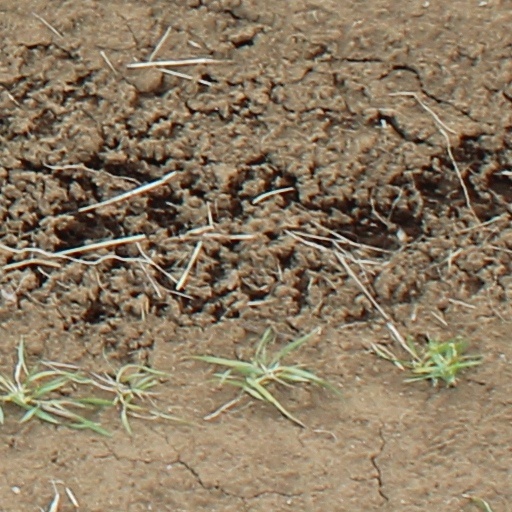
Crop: wheat